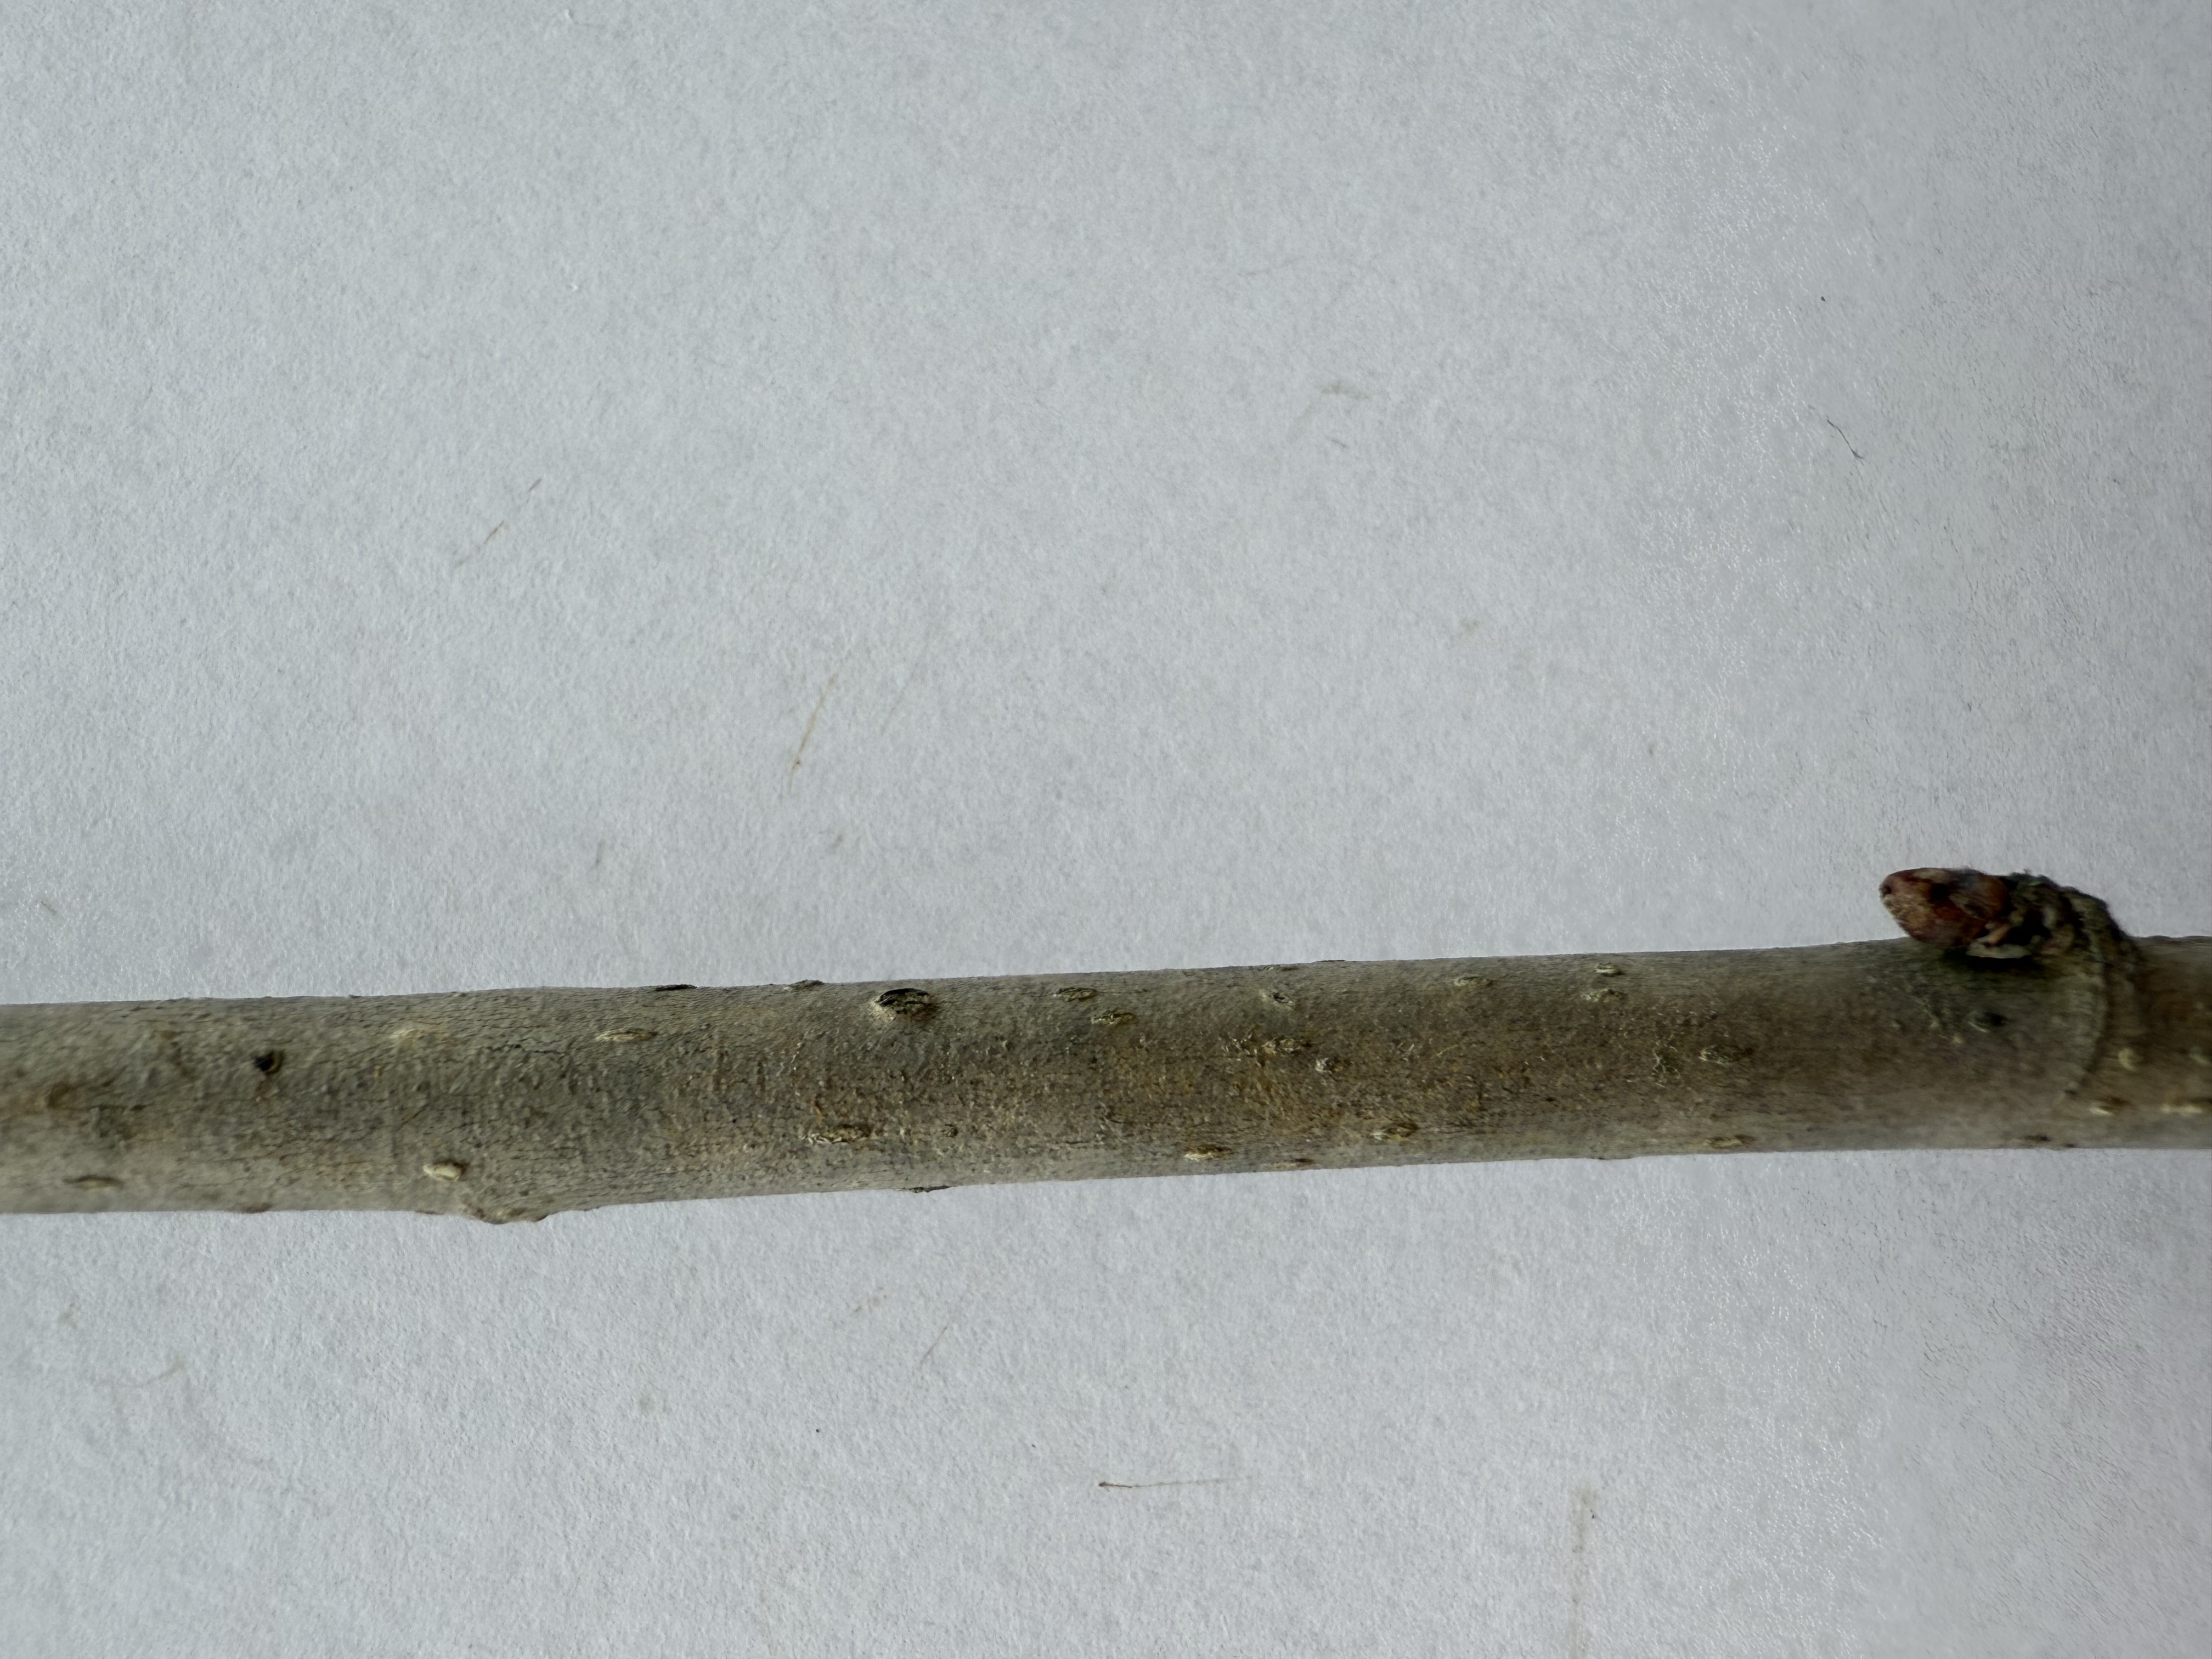
Variety: White Mulberry